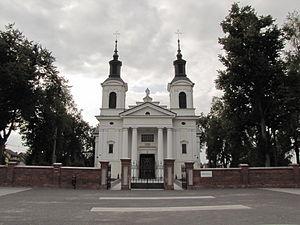
Wohyń est un village de la gmina de Wohyń du powiat de Radzyń Podlaski dans la voïvodie de Lublin, situé dans l'est de la Pologne.